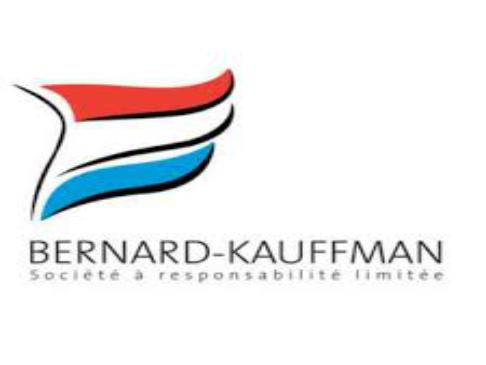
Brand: Kauffman
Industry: Others